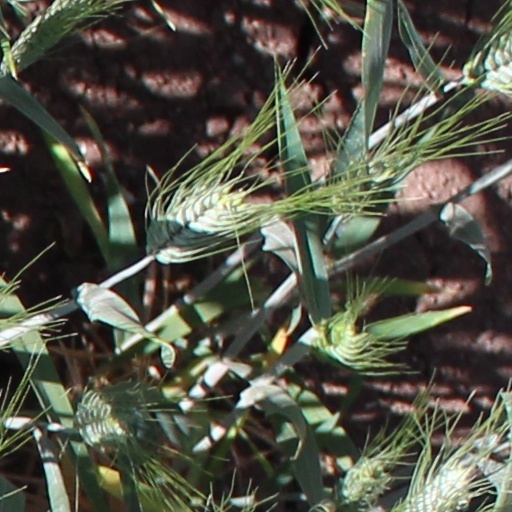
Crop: wheat